Kazimierz Vetulani

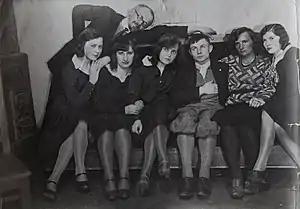
Kazimierz Vetulani (stands leaning against the sofa frame) at the party with his cousin Armand Vetulani (sits third from the right) in Milanówek, 1930s

Throughout 1920s and 1930s, Kazimierz Vetulani published a number of scientific papers. He actively participated in the scientific life, presenting the results of his research, among others, at the Second Congress of Romanian Mathematicians in Turnu-Severin on 5–9 May 1932.